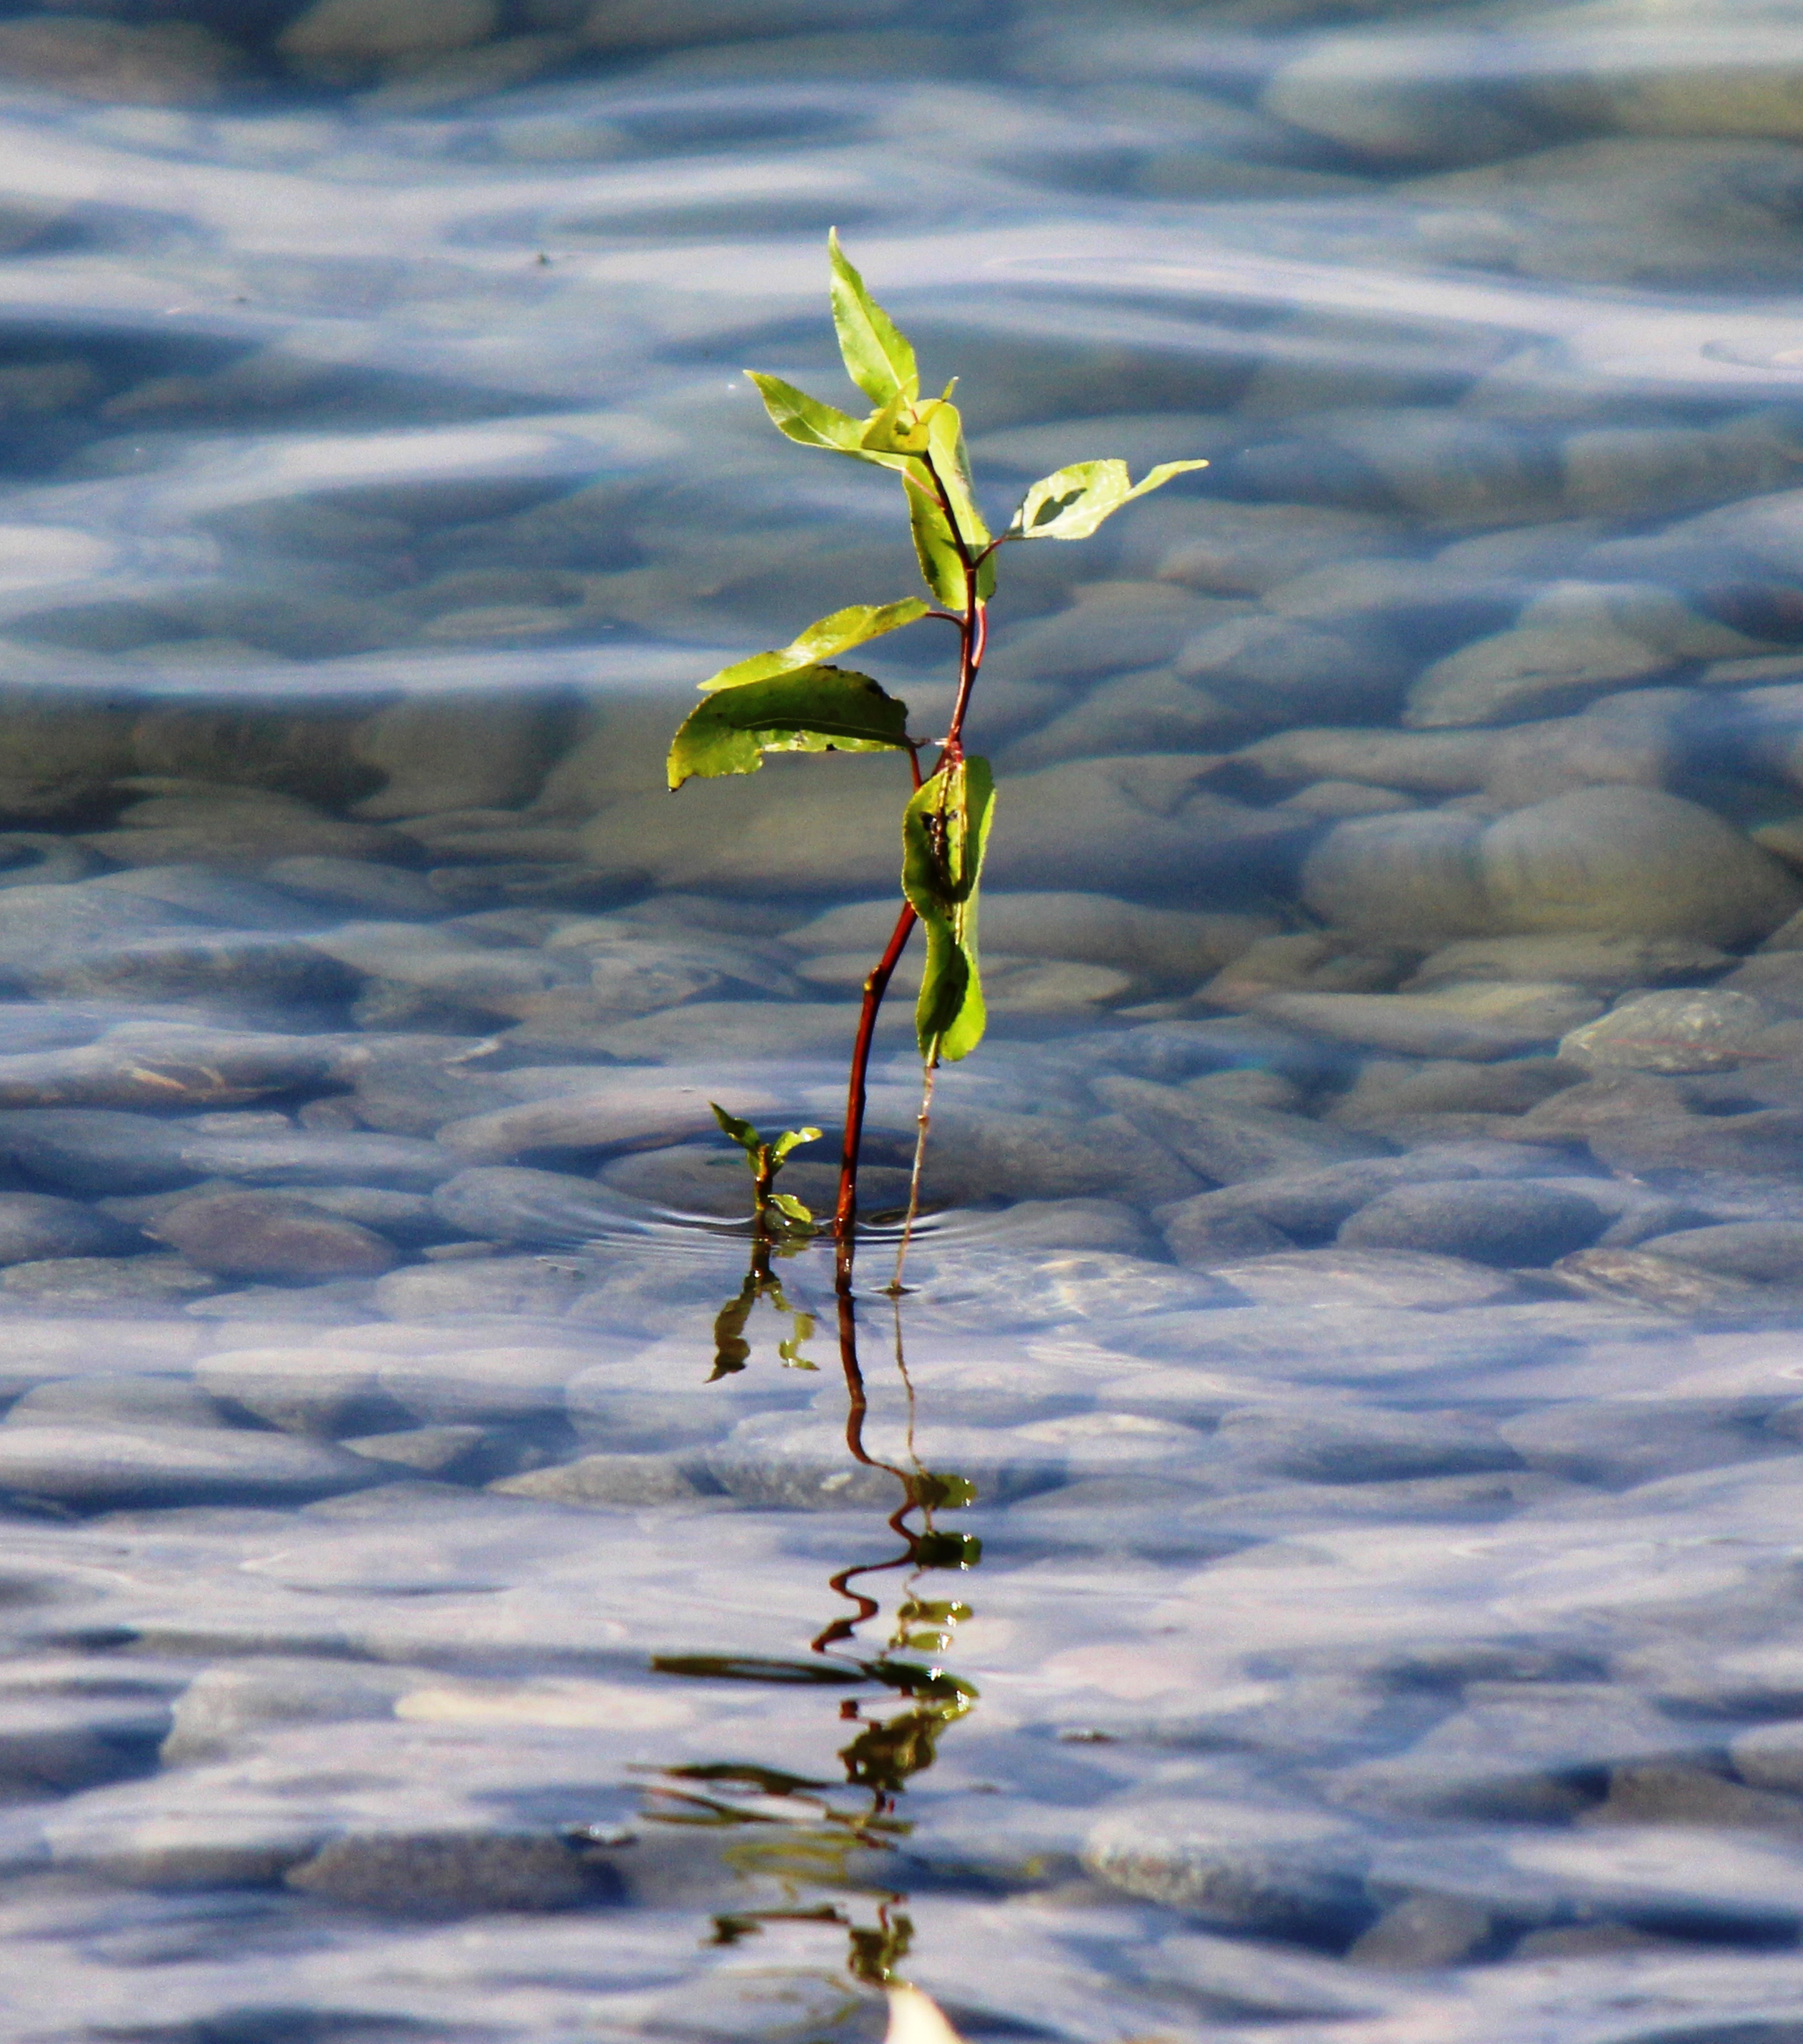
sea, water, nature, leaf, flower, lake, wind, green, reflection, blue, ash, flora, stones, macro photography, lake constance, romanshorn, atmosphere of earth, plants shoot